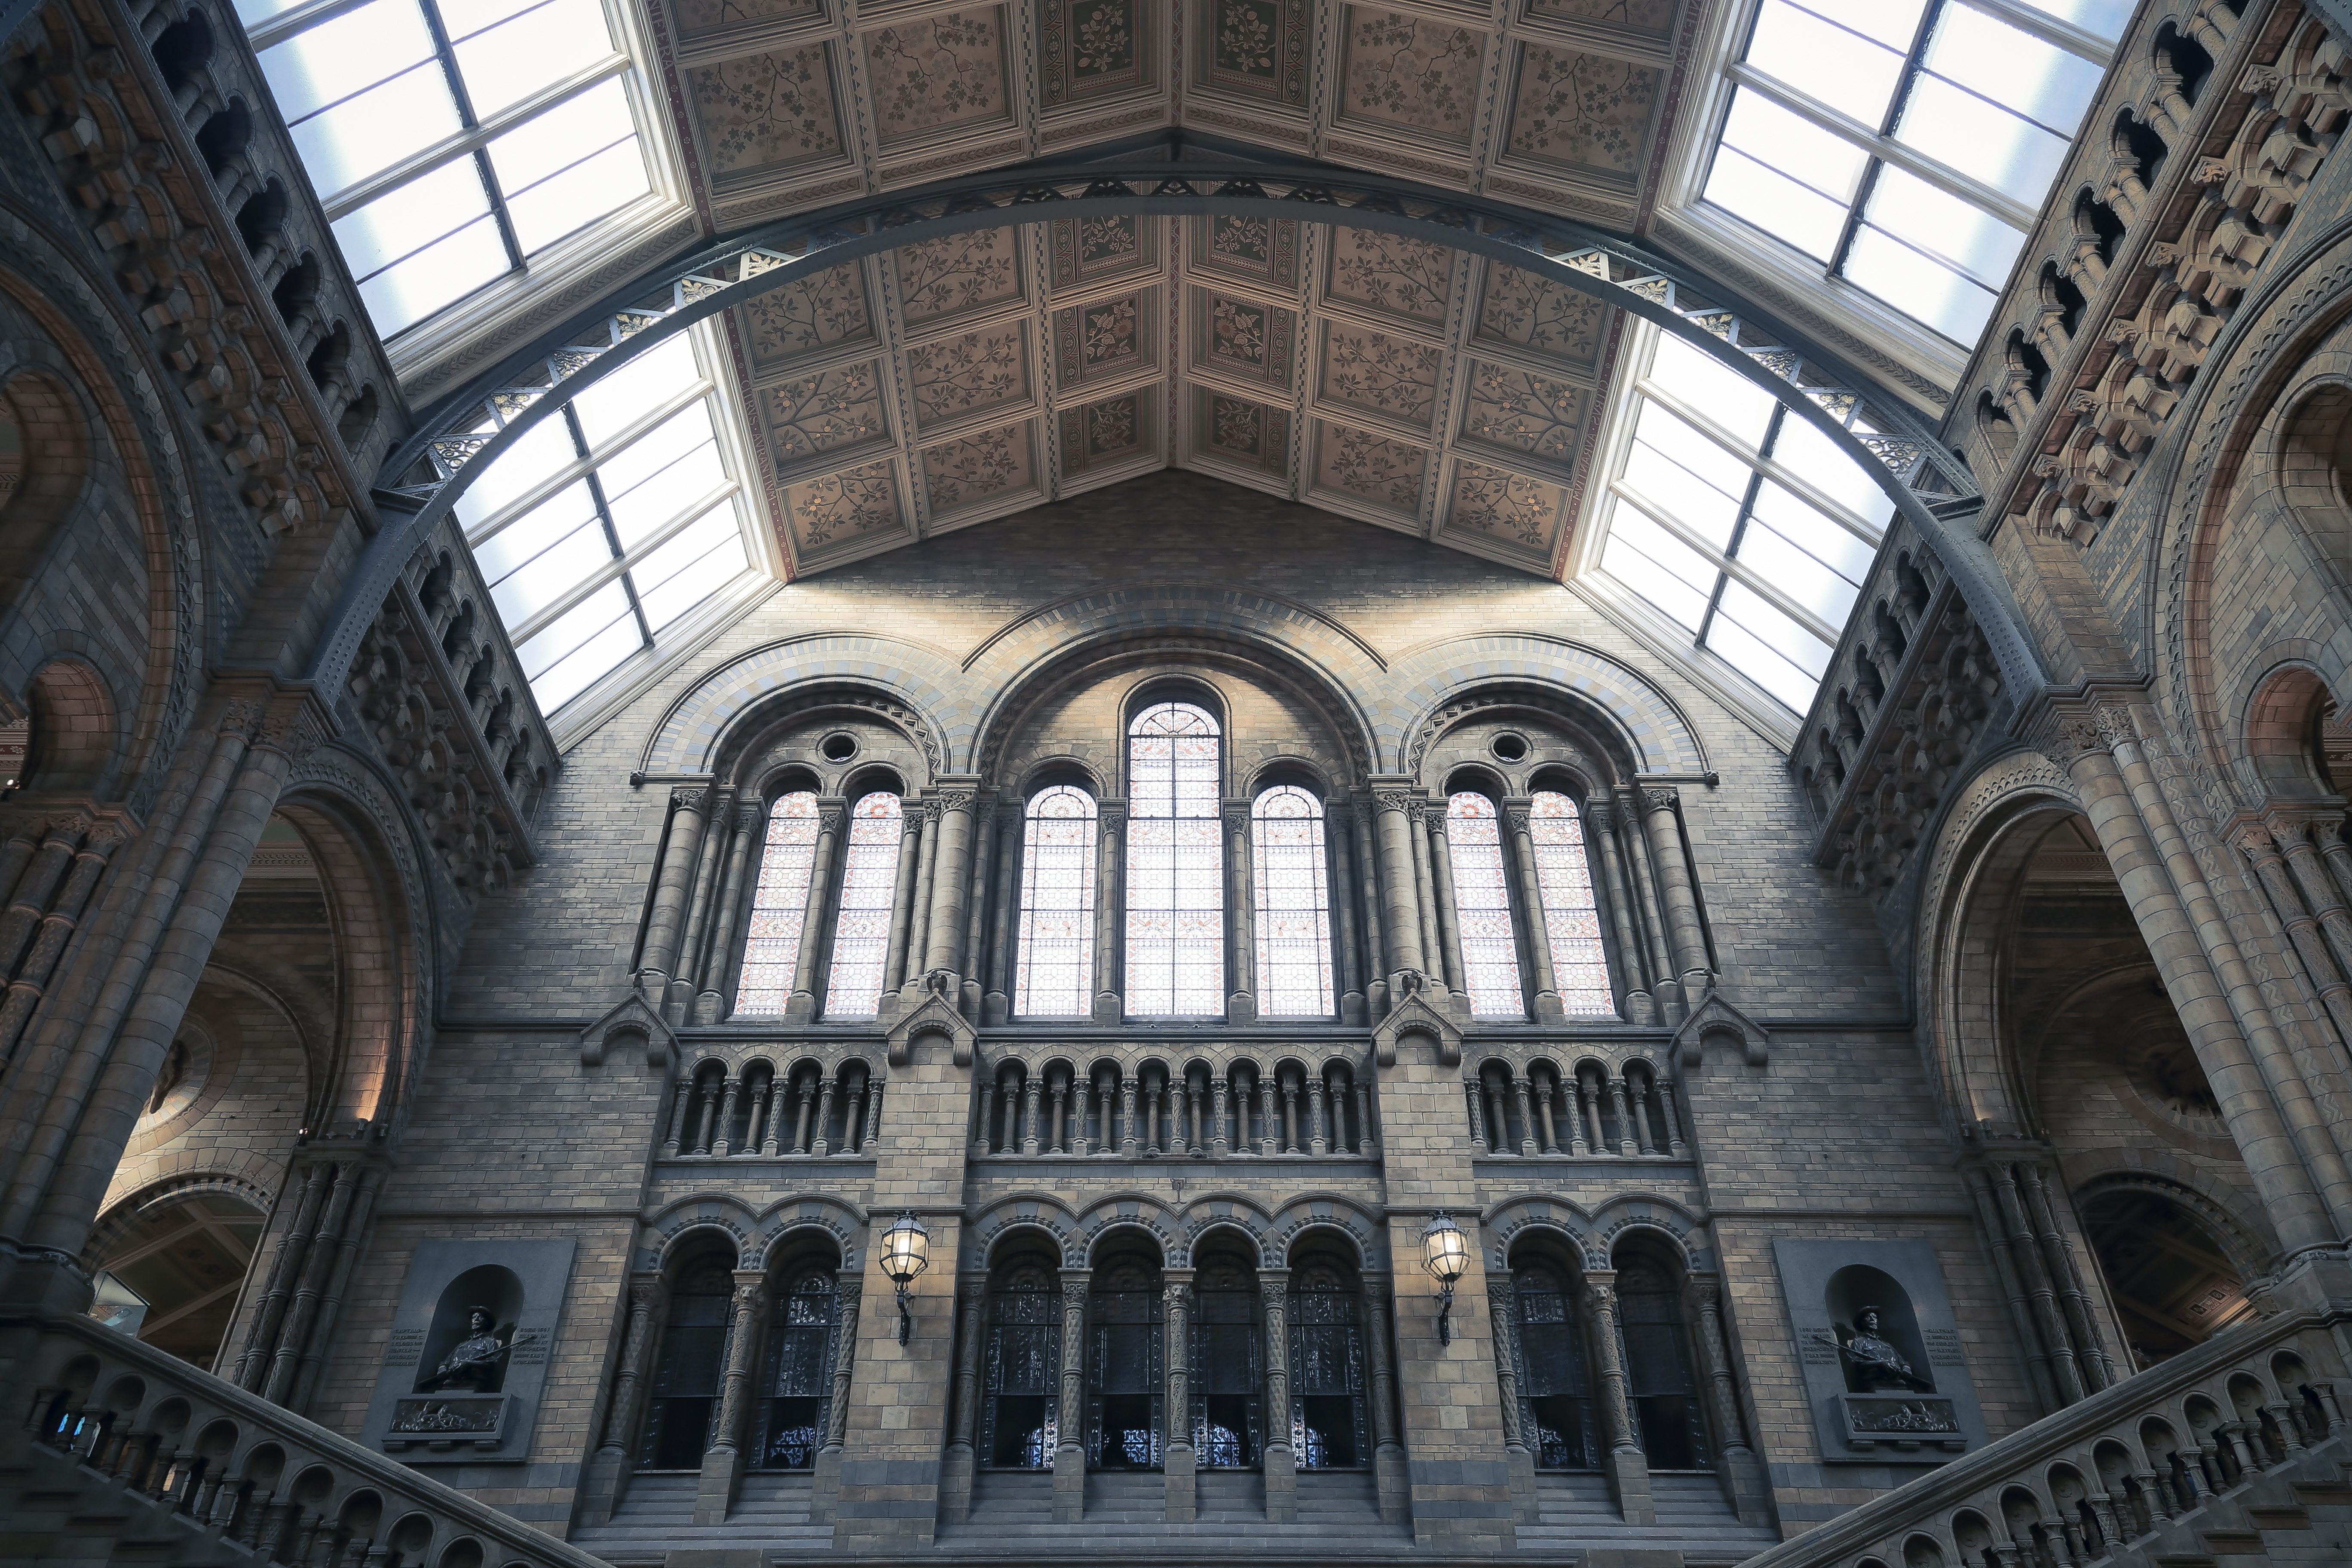
architecture, building, facade, church, cathedral, place of worship, baptistery, symmetry, synagogue, basilica, gothic architecture